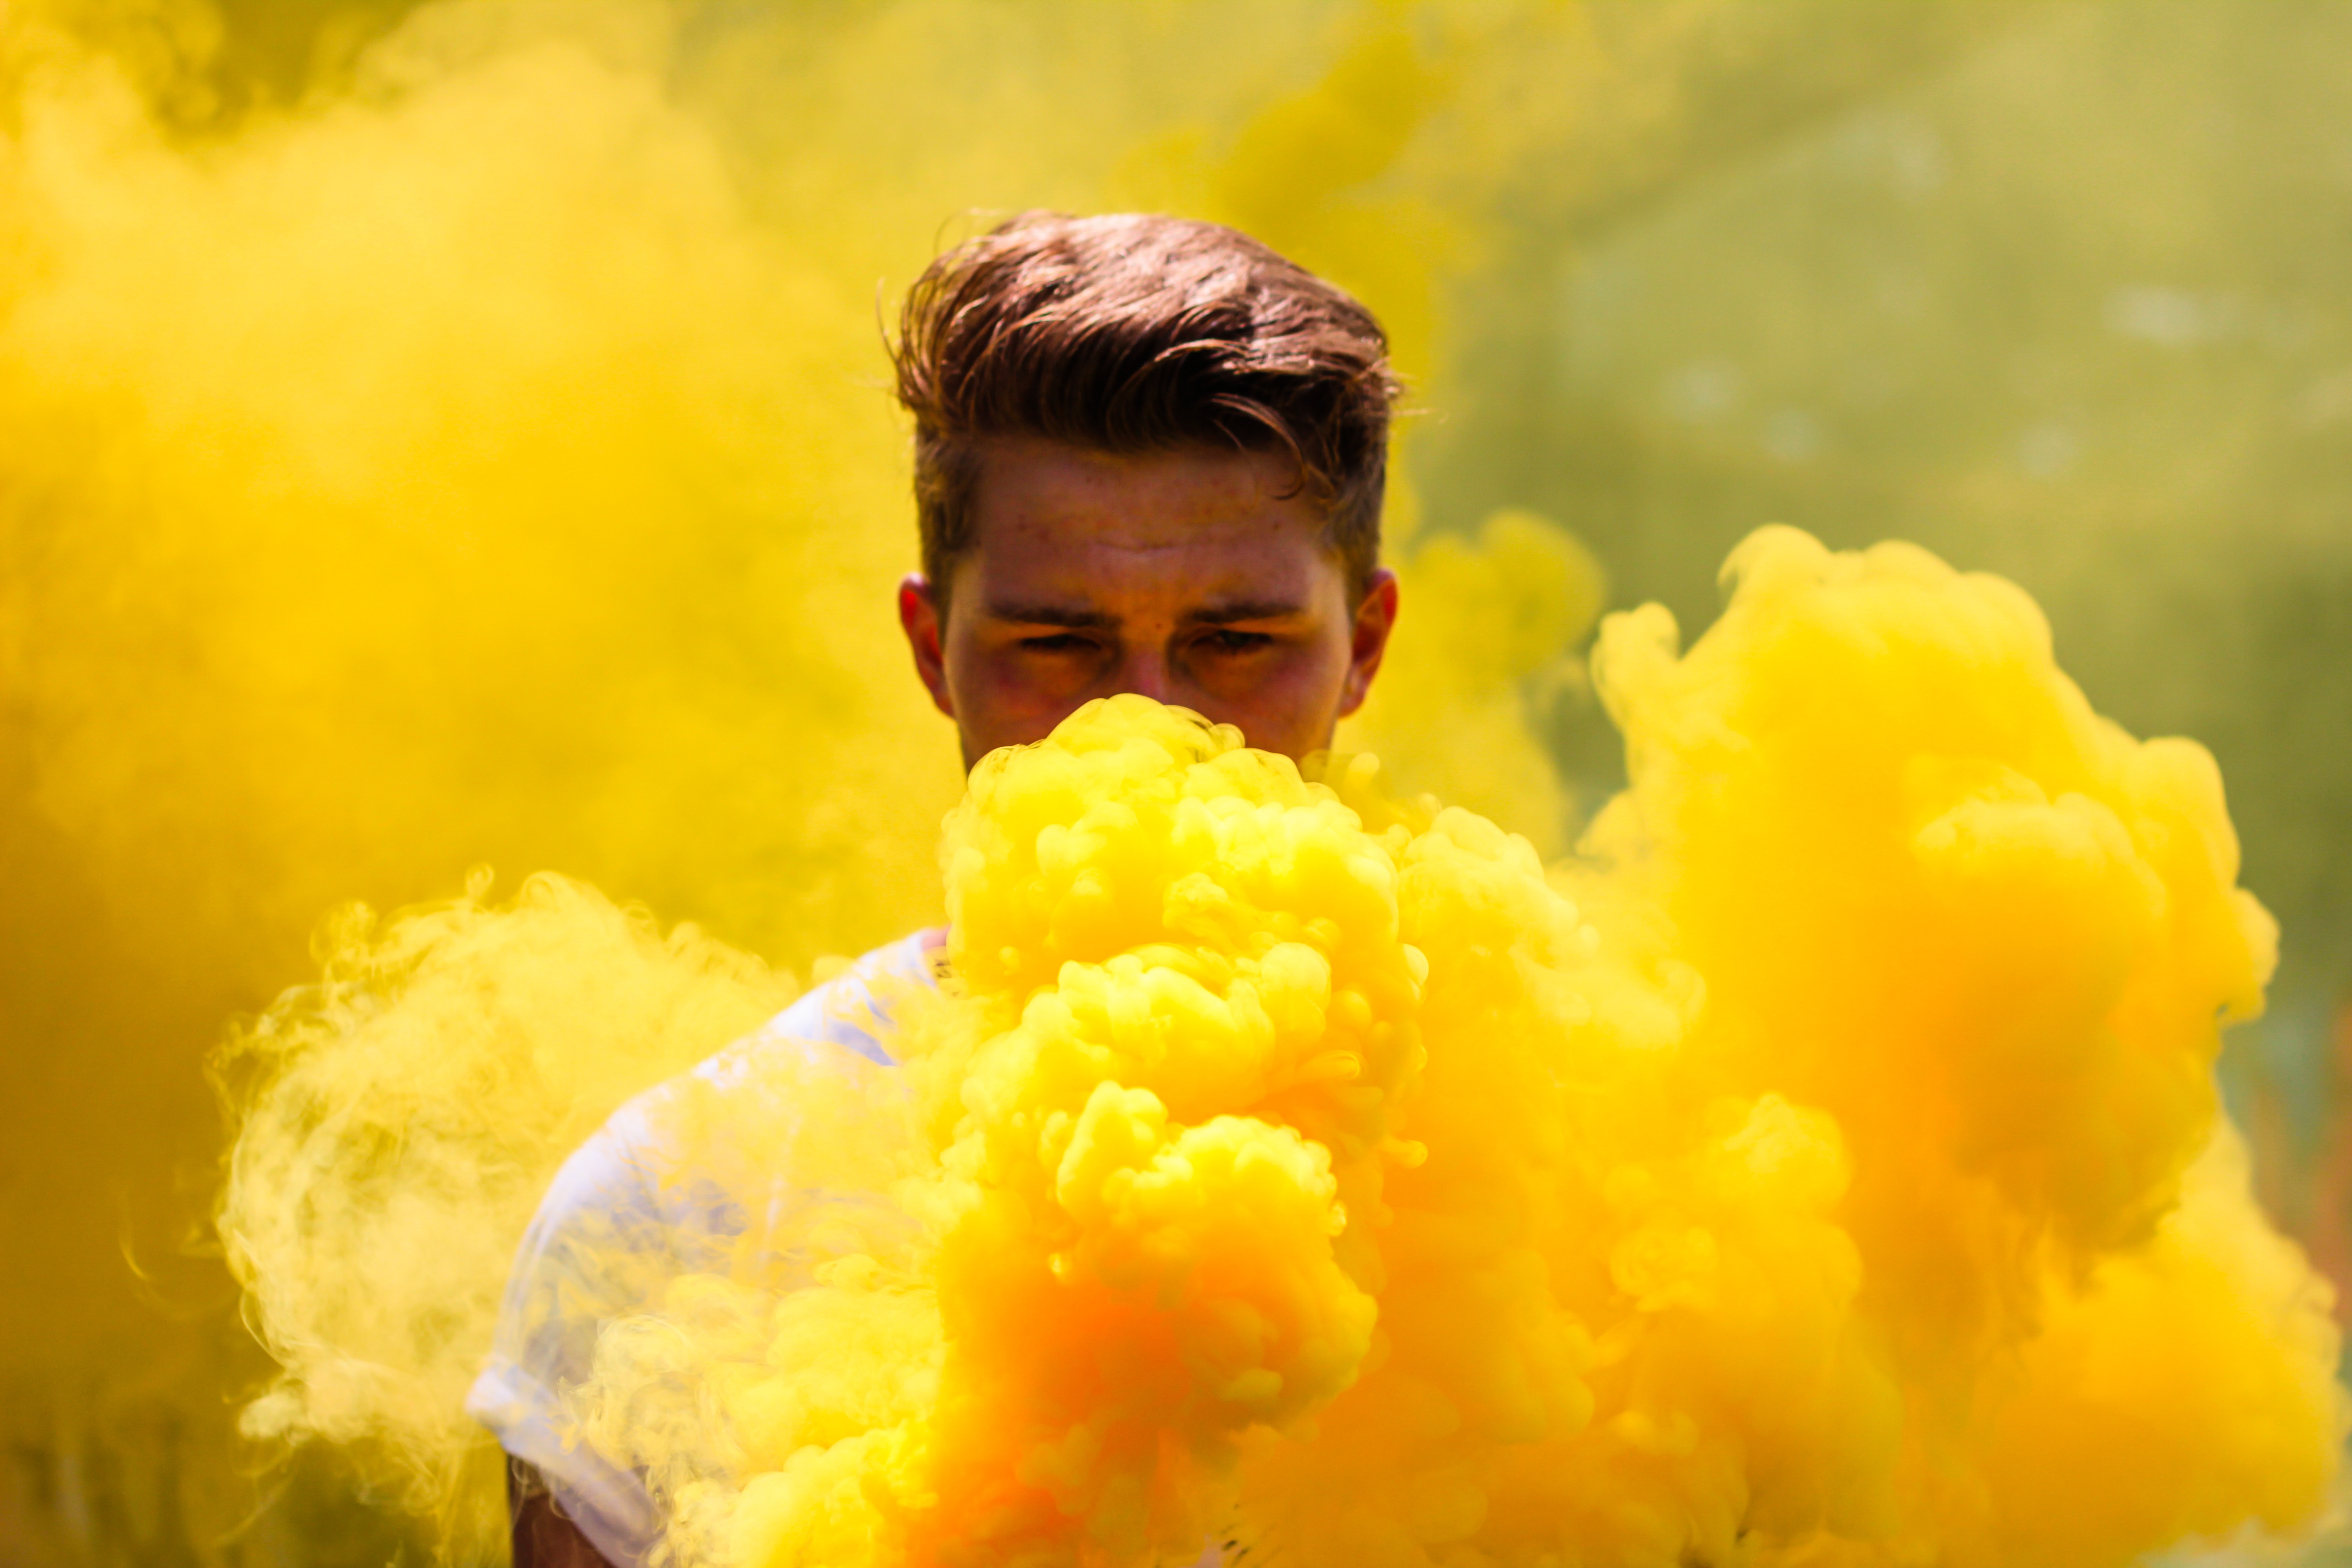
food, produce, color, yellow